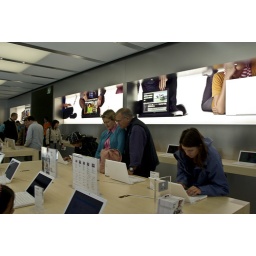
The ground floor of the new Apple store in Sydney